Papis Loveday

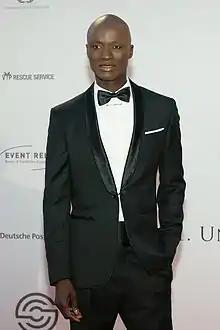
Loveday at the 21st UNESCO Charity Gala in Düsseldorf

Papis Loveday (born 3 January 1977) is a Senegalese model and fashion entrepreneur. He gained fame through a United Colors of Benetton worldwide campaign in 2003. In 2011 he founded the brand Papis Loveday, which includes a fragrance line, champagne brand and denim and jeans collection.